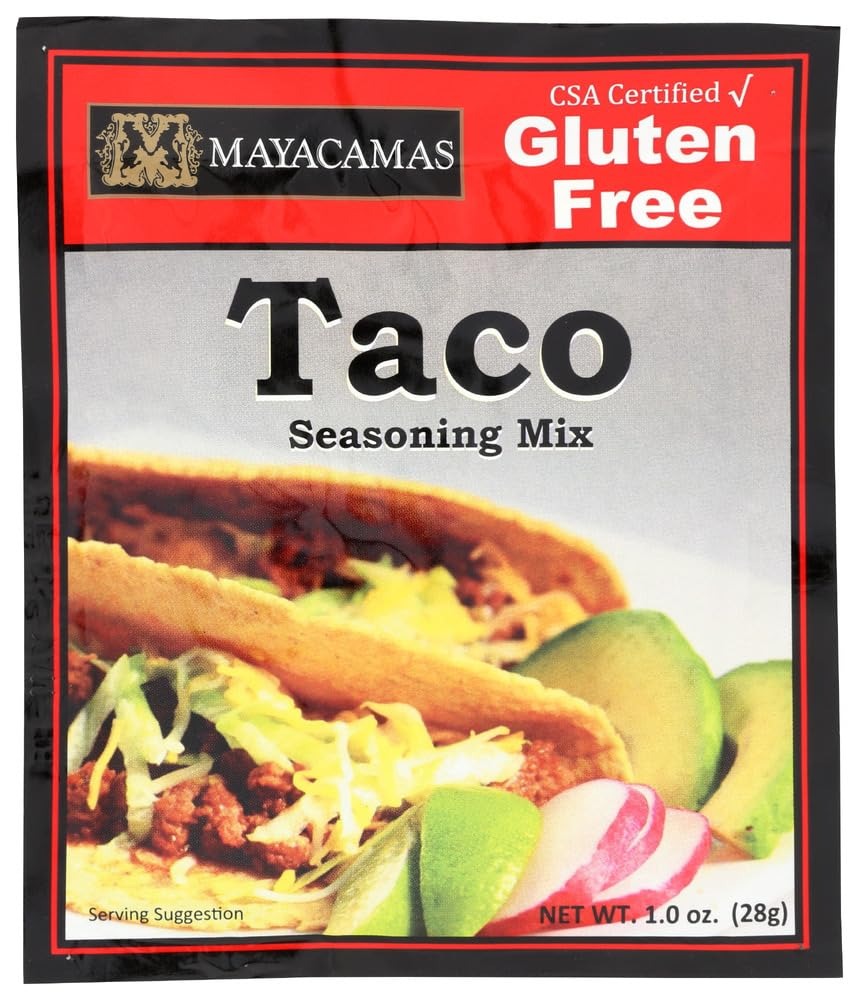
Item Name: Mayacamas Fine Foods Seasoning Mix - Taco - Case of 12-1 oz.
Bullet Point 1: Mayacamas Fine Foods Seasoning Mix - Taco - Case of 12 - 1 oz.
Bullet Point 2: Gluten Free
Bullet Point 3: SEASONING/EXTRACTS/PKGD SALT
Value: 12.0
Unit: Count

Price: 39.23